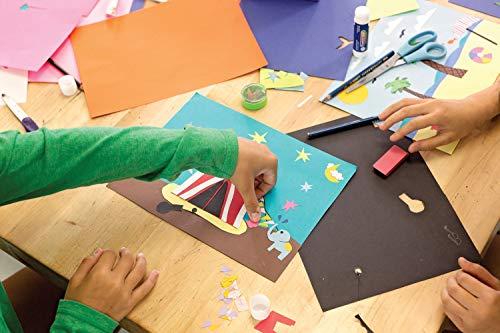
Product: SunWorks Construction Paper, Dark Blue, 12" x 18", 100 Sheets
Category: Arts, Crafts & Sewing | Crafting | Paper & Paper Crafts | Paper | Construction Paper
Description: SunWorks Construction Paper by Pacon, the 1 Teacher Approved Brand.
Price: $15.87
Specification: ASIN:B0017OCY4S|ShippingWeight:2.7pounds(Viewshippingratesandpolicies)|DateFirstAvailable:April13,2016